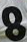
Number: 8